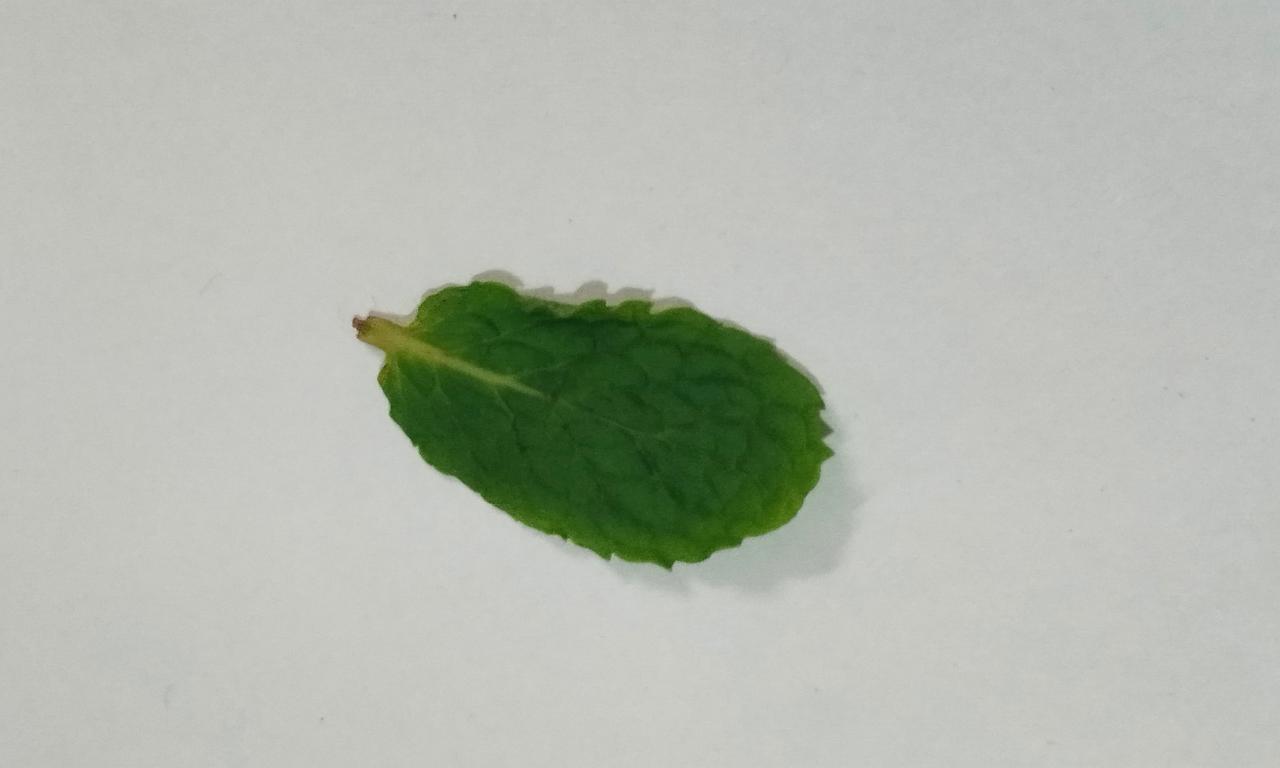
Label: Fresh